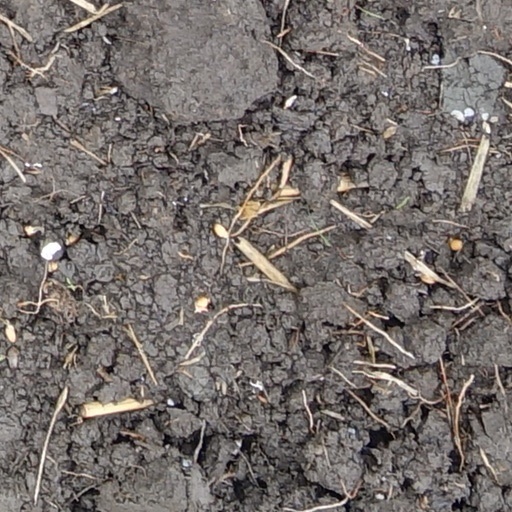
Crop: wheat